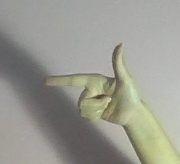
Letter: yaa